Darr River Downs

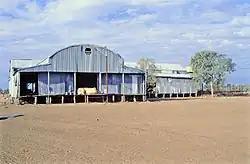
Shearing shed at Darr River Downs Station, 1998

Darr River Downs is a heritage-listed homestead at Landsborough Highway, Morella, Longreach Region, Queensland, Australia. It was built from 1870s circa to 1900s circa. It was added to the Queensland Heritage Register on 27 June 2003.